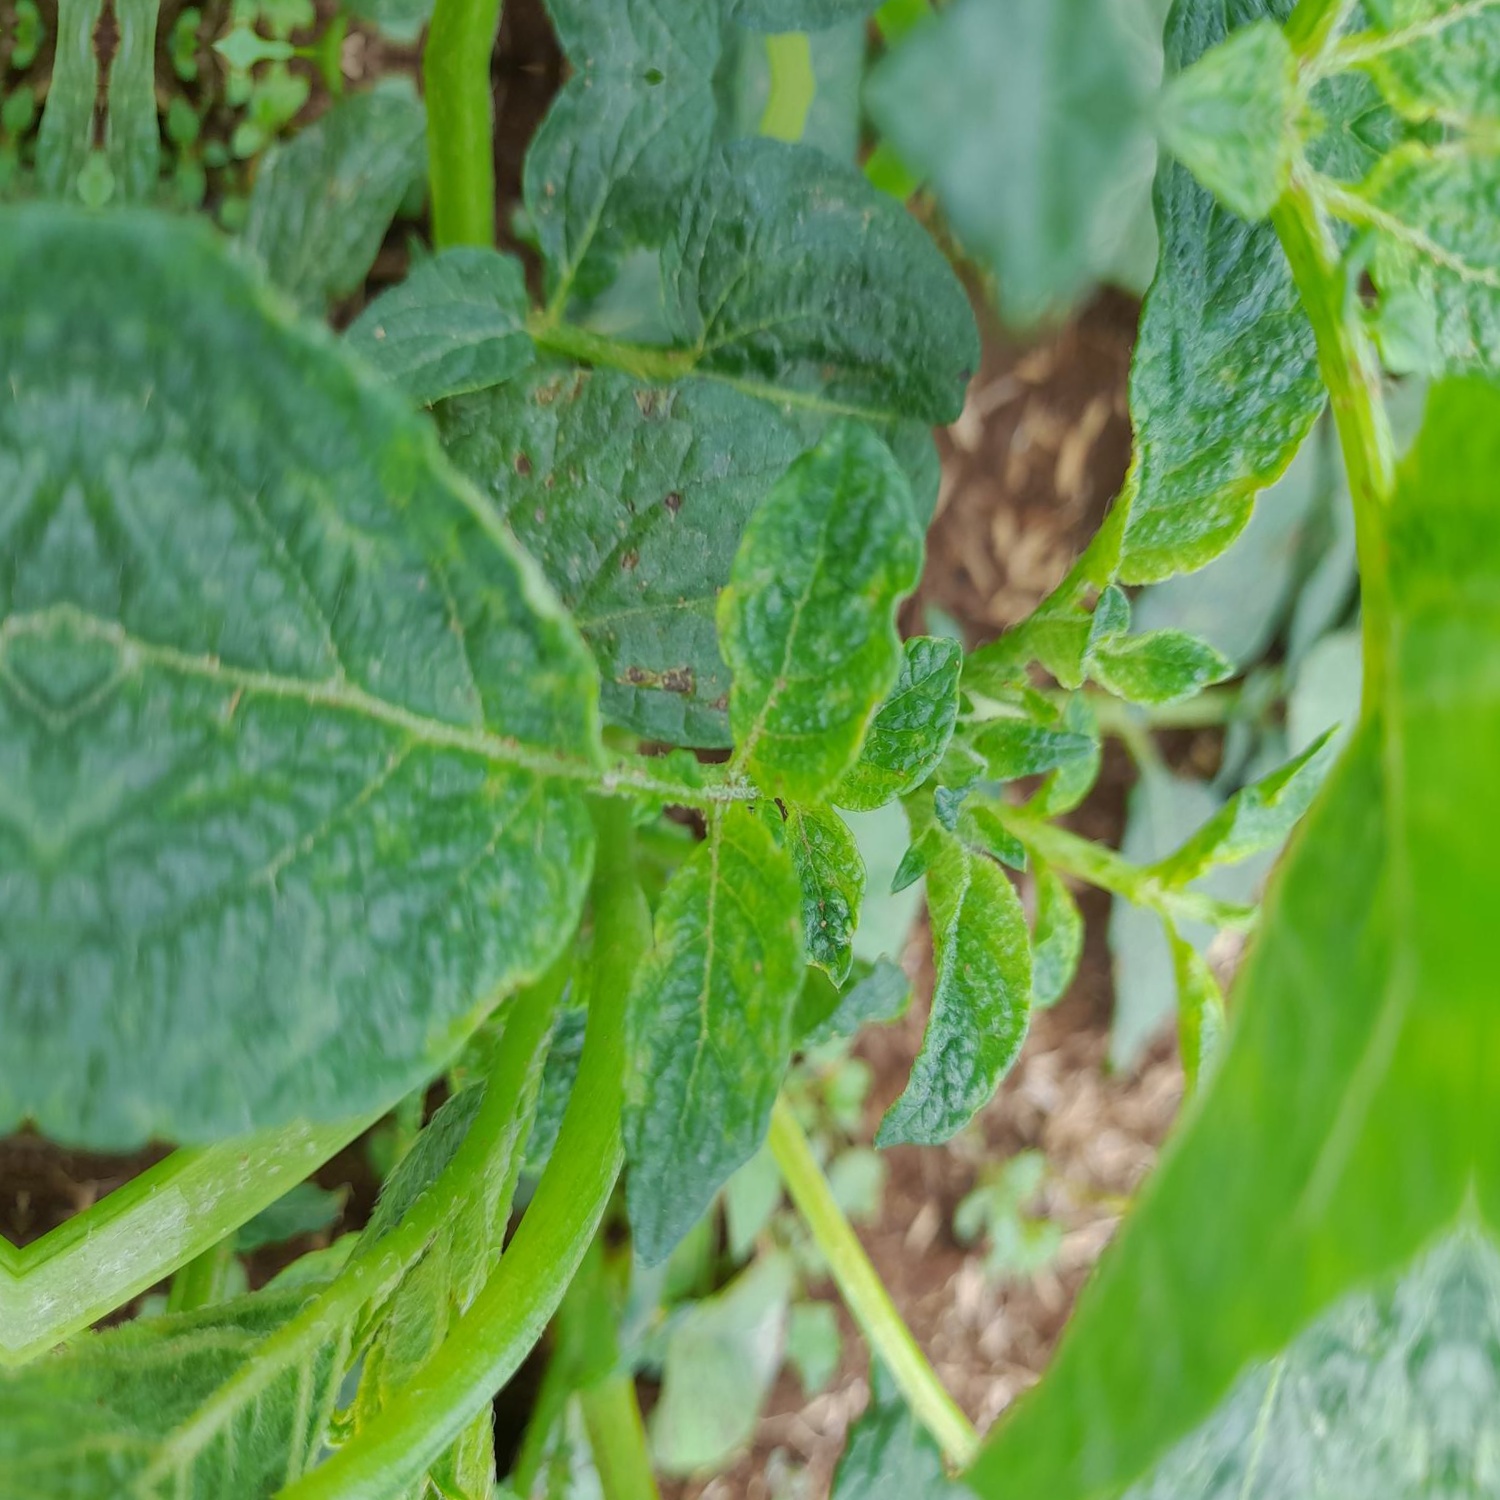
Etiqueta: Virus